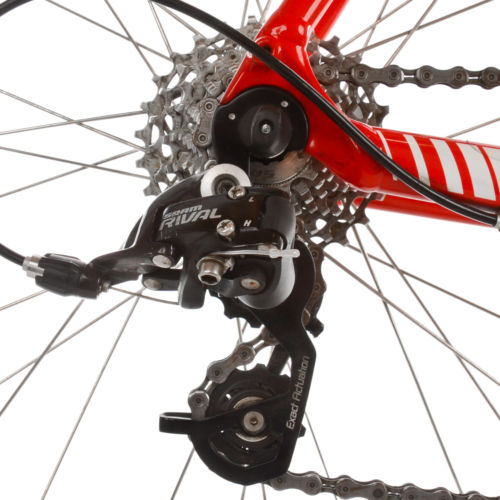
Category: bicycle